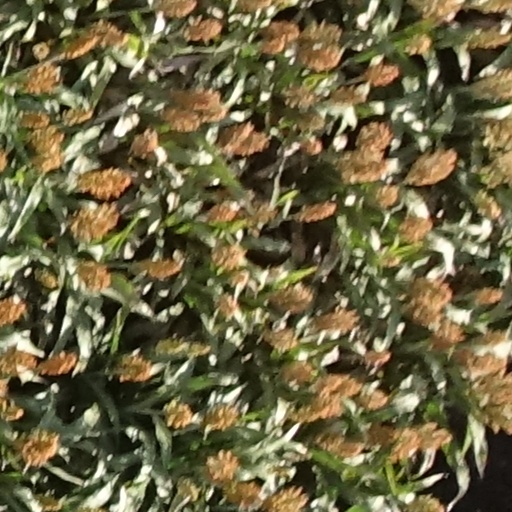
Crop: sorghum